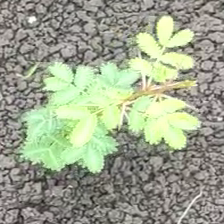
Weed species: Dwarf_cassia_(Chamaecrista pumila)